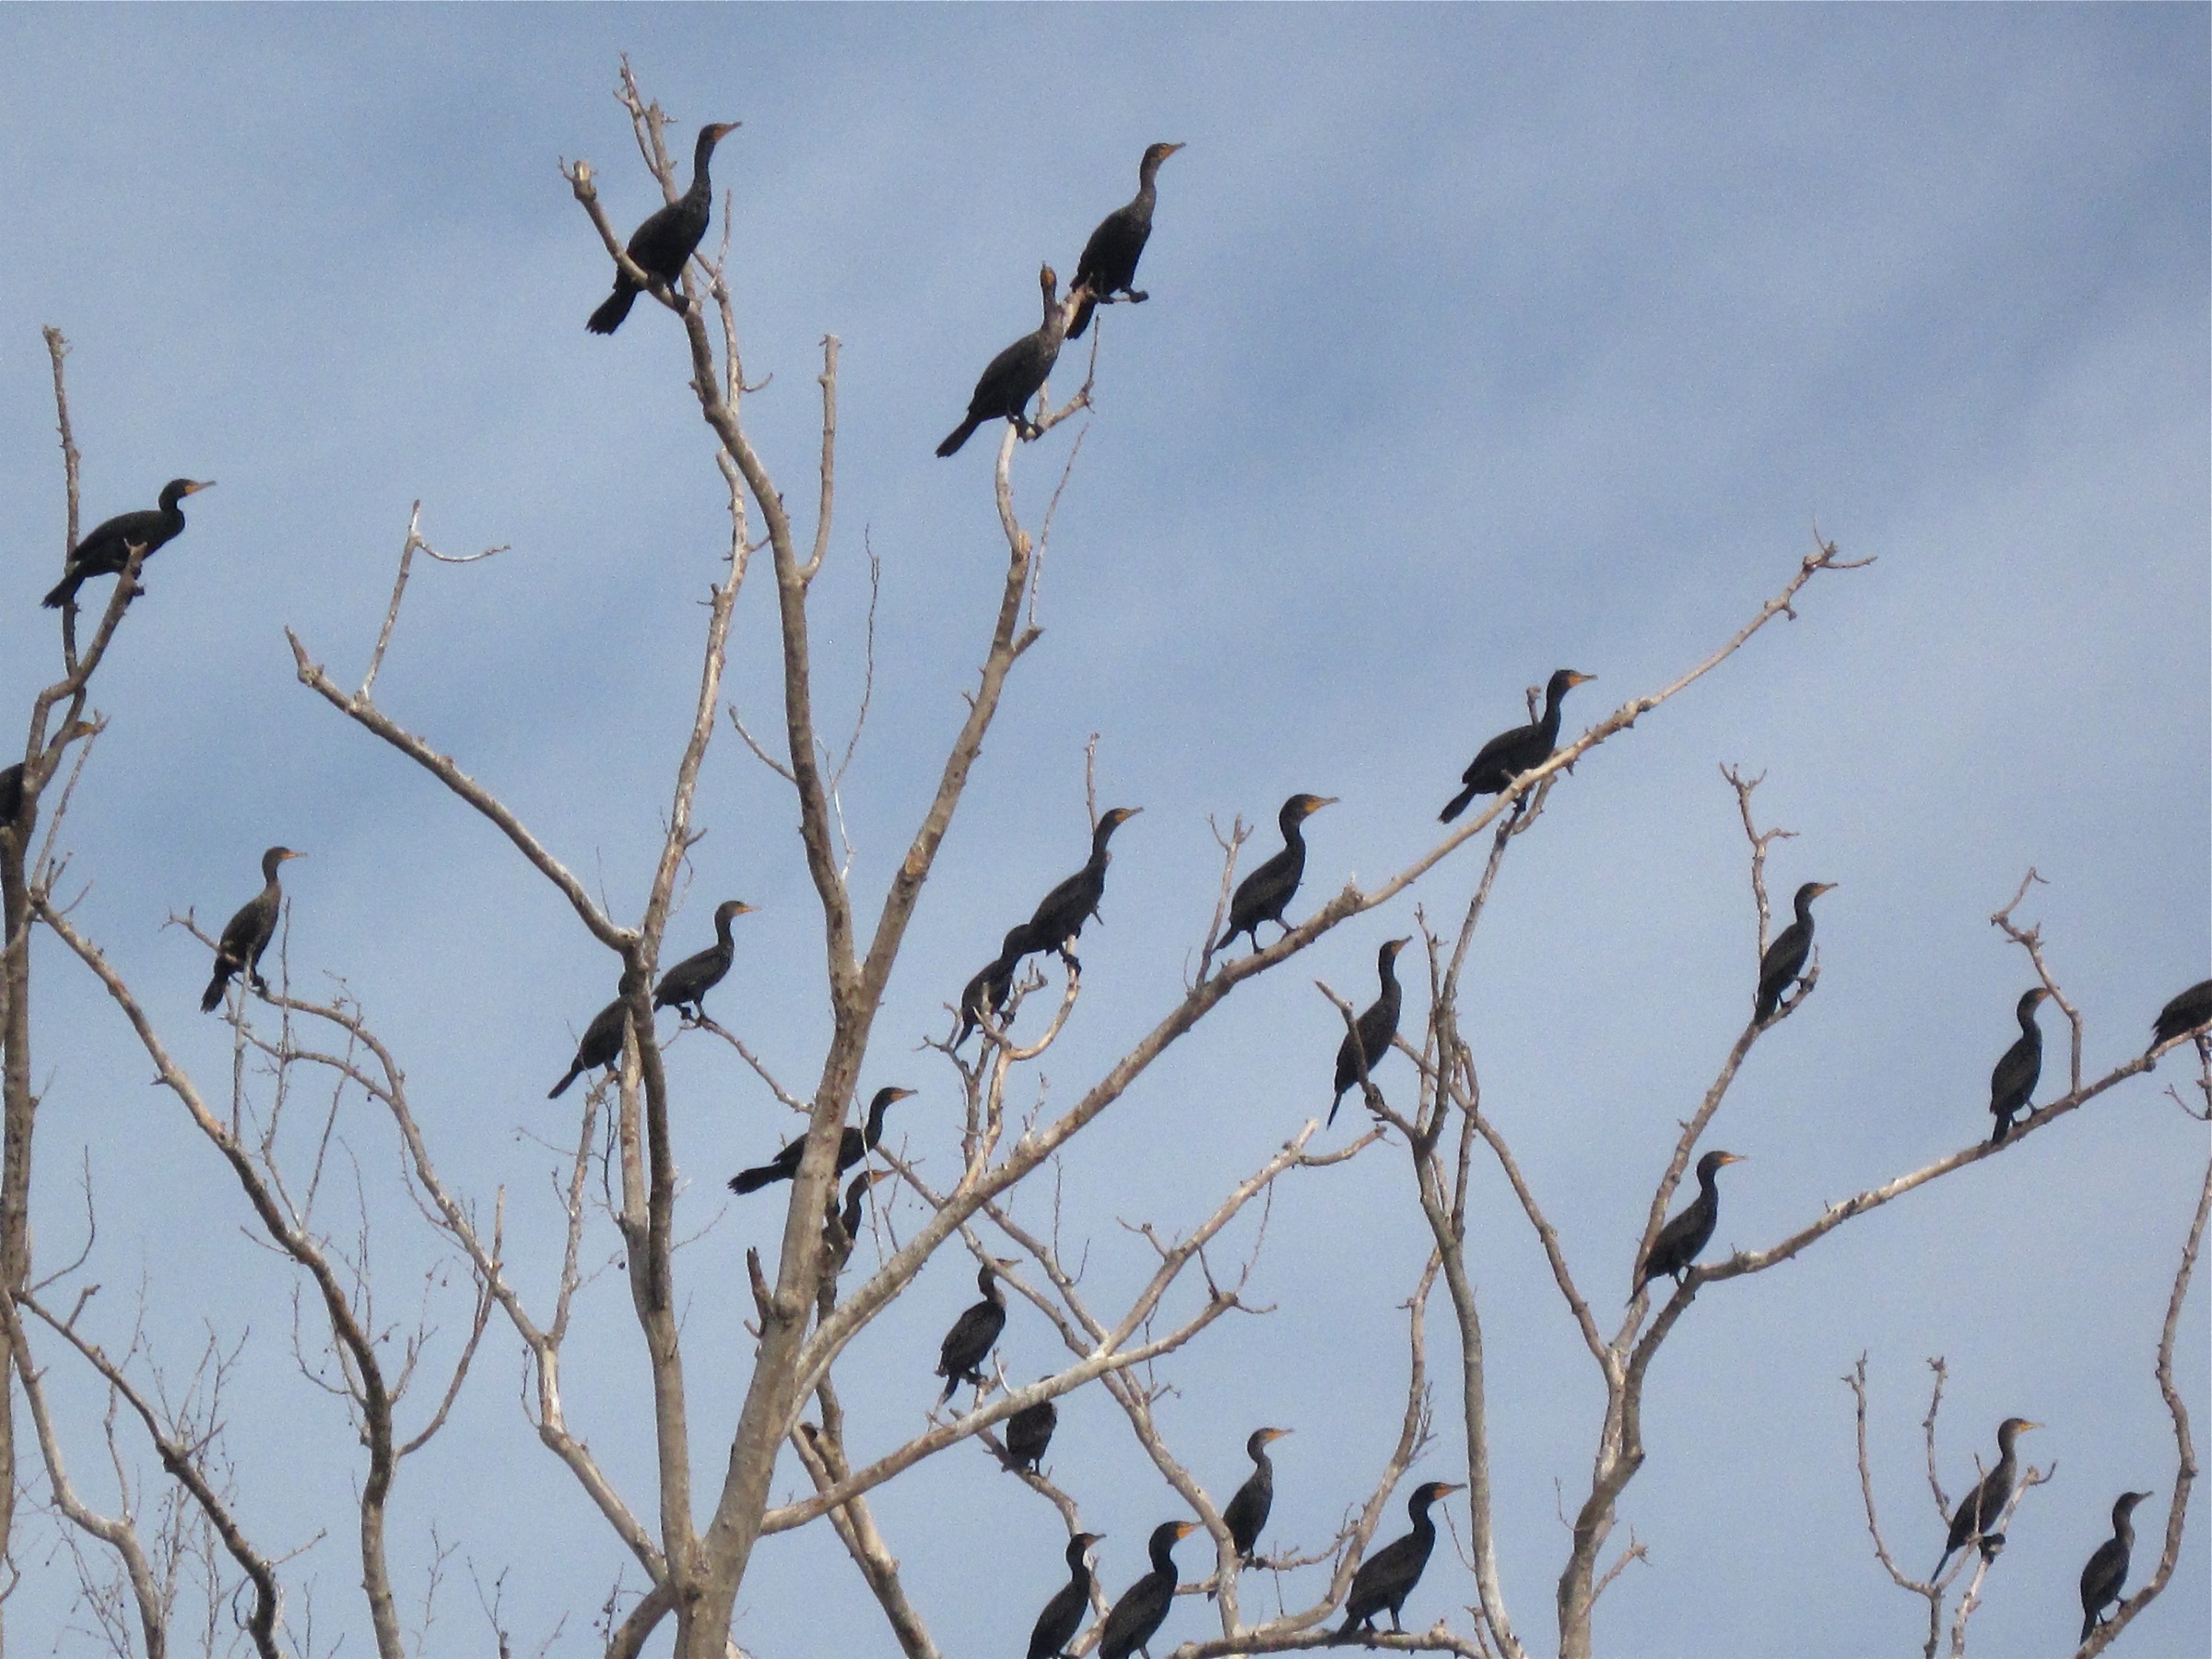
branch, bird, flock, wildlife, choir, fauna, twig, birds, vertebrate, texas, unity, communion, bird migration, perching bird, animal migration